Question: Please indicate a possible affordance area of bicycle that can be used for pedaling
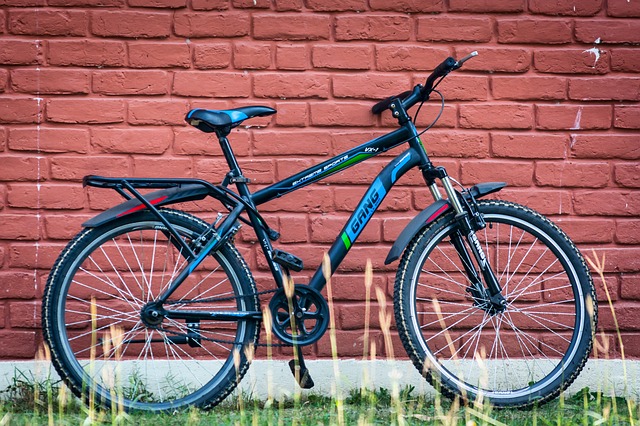
Answer: [285.5, 355, 321.5, 396]